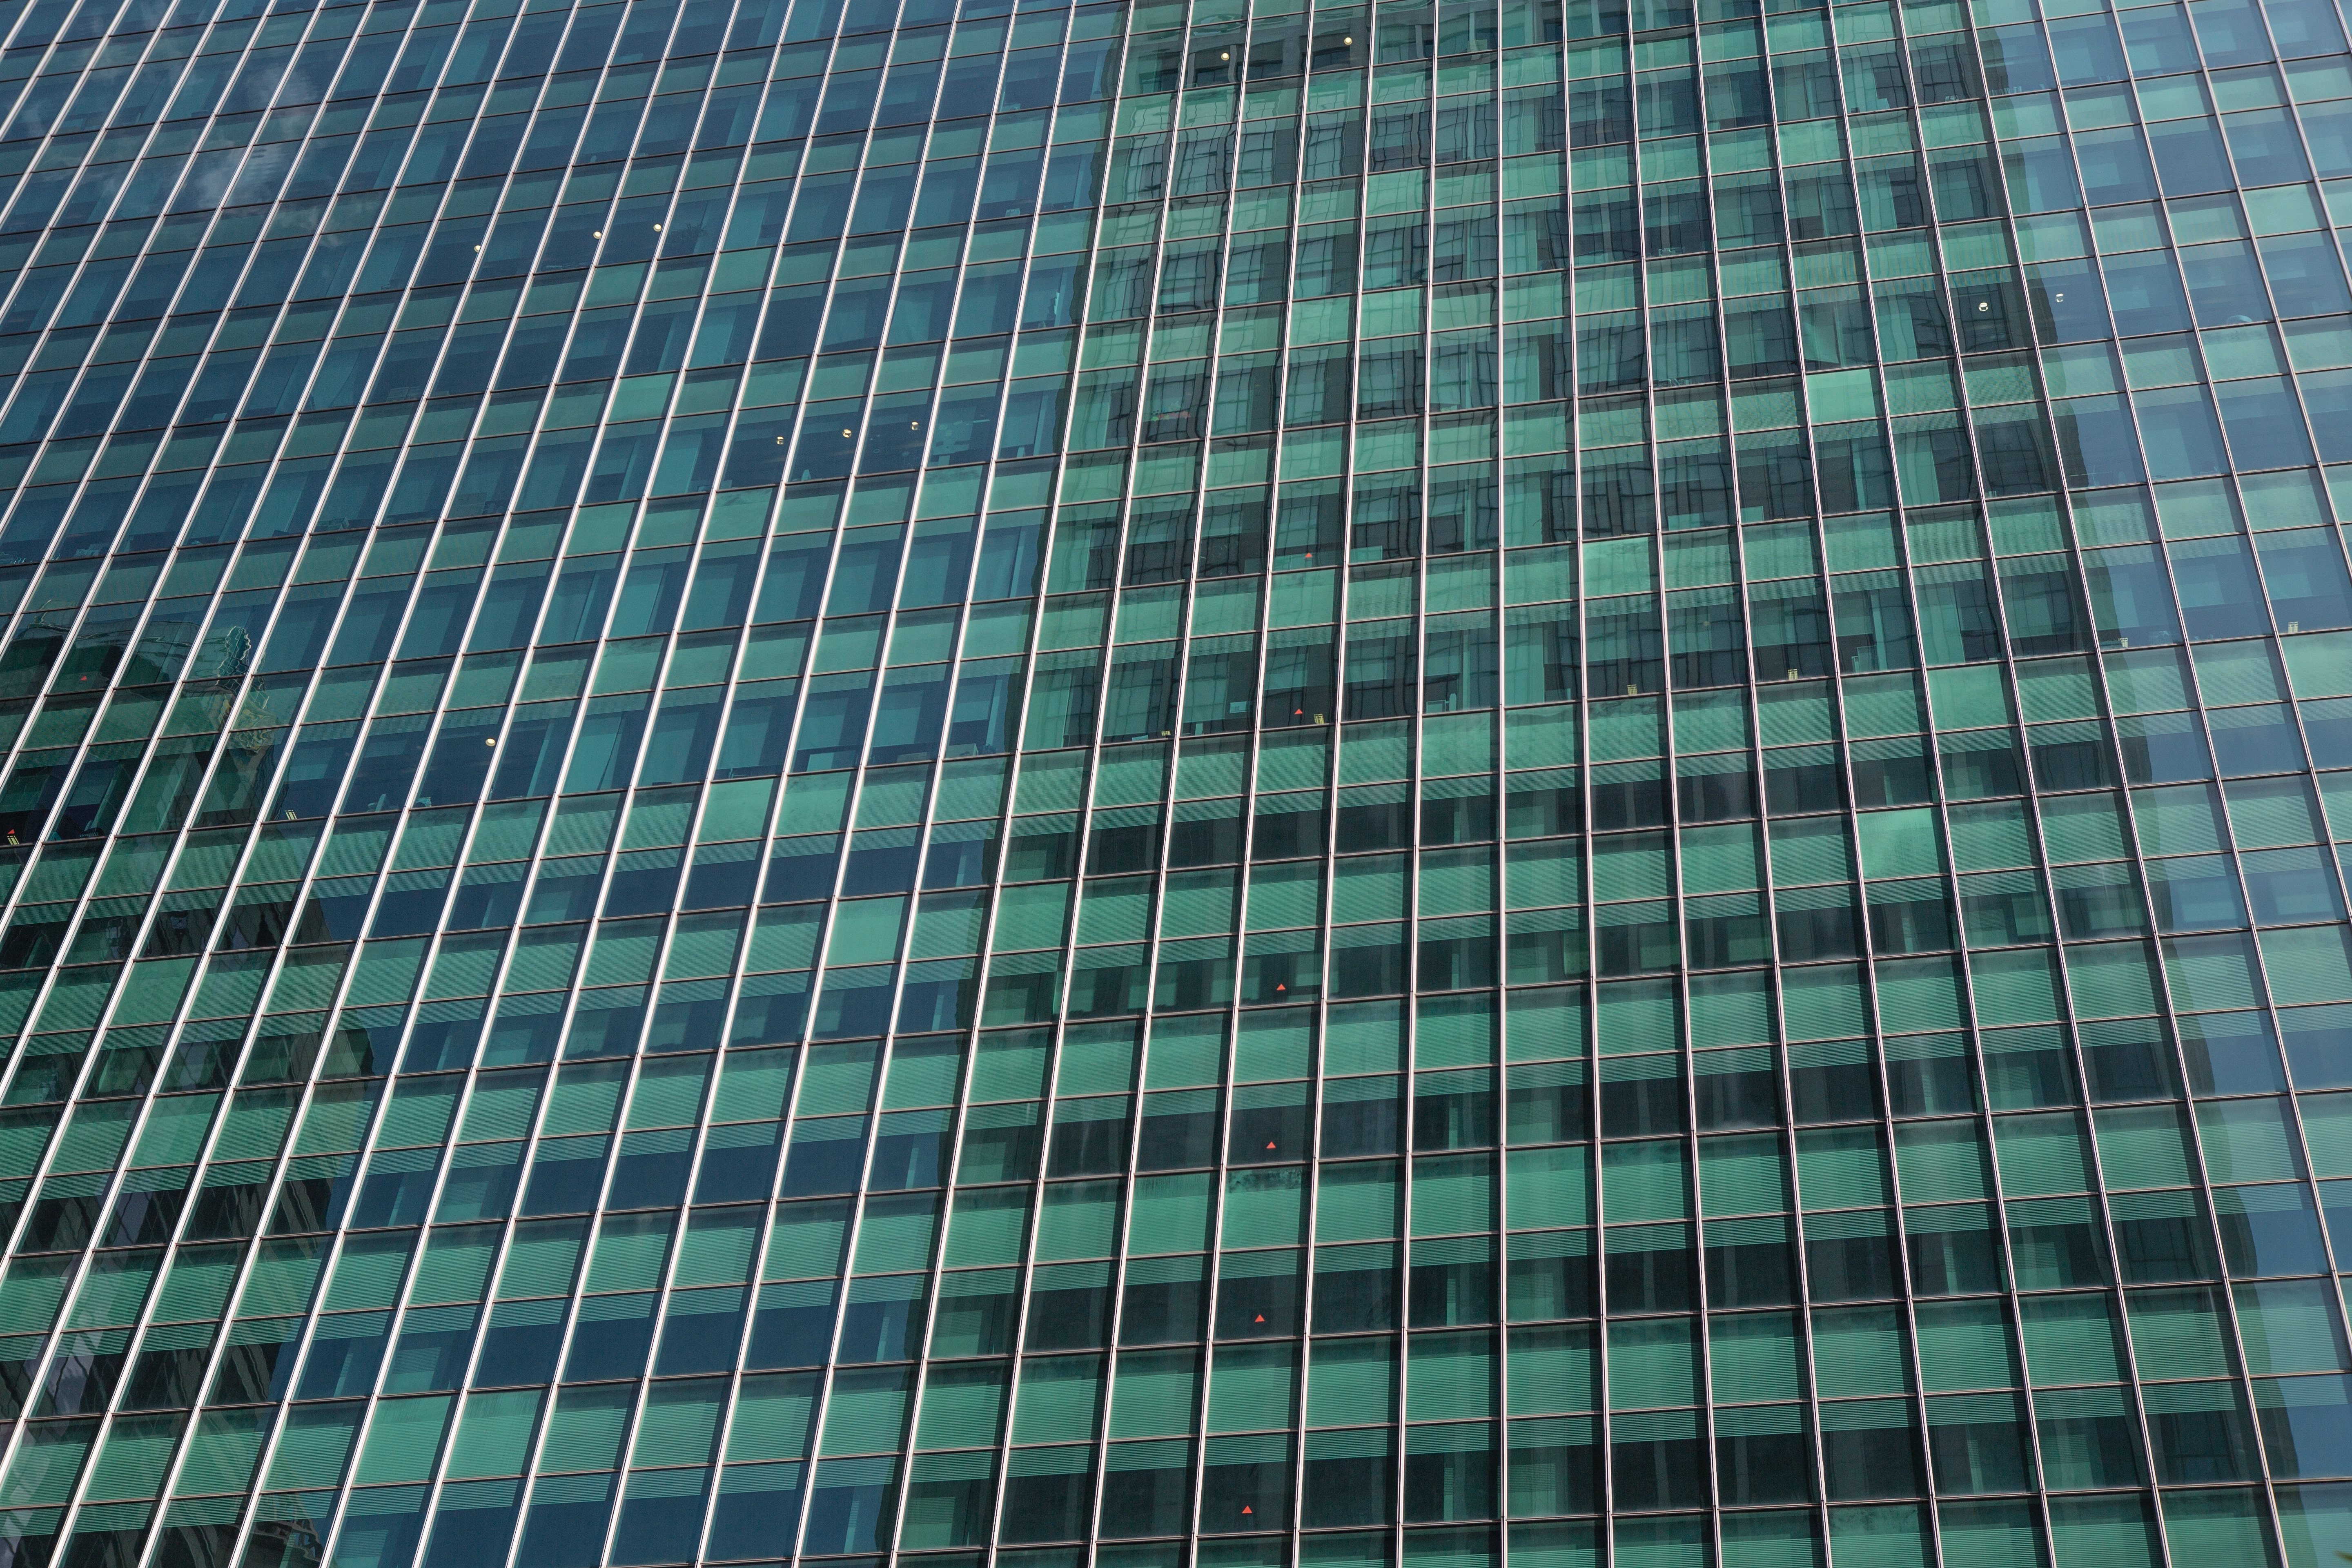
skyscraper, line, facade, blue, art, net, symmetry, shape, window covering